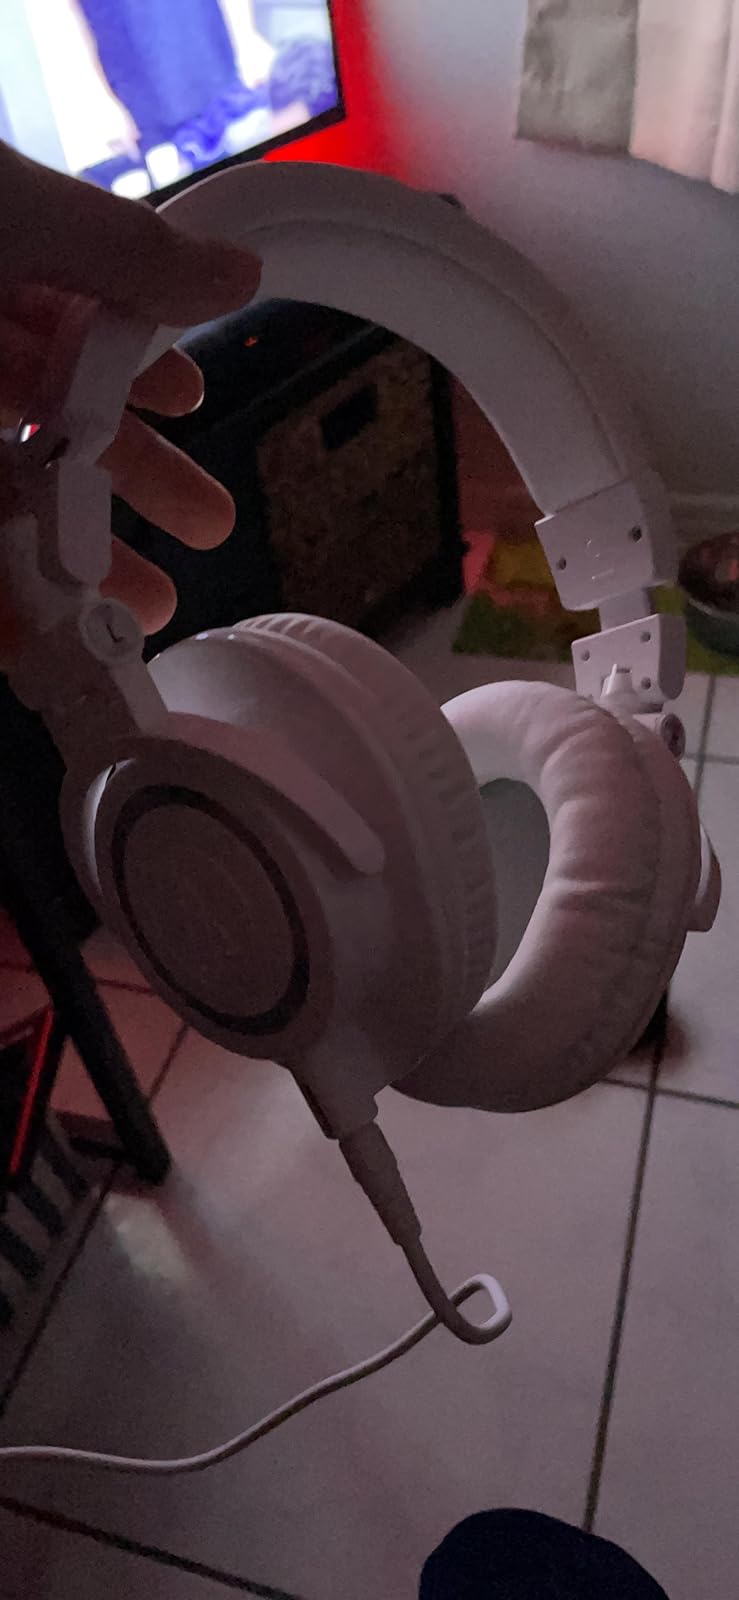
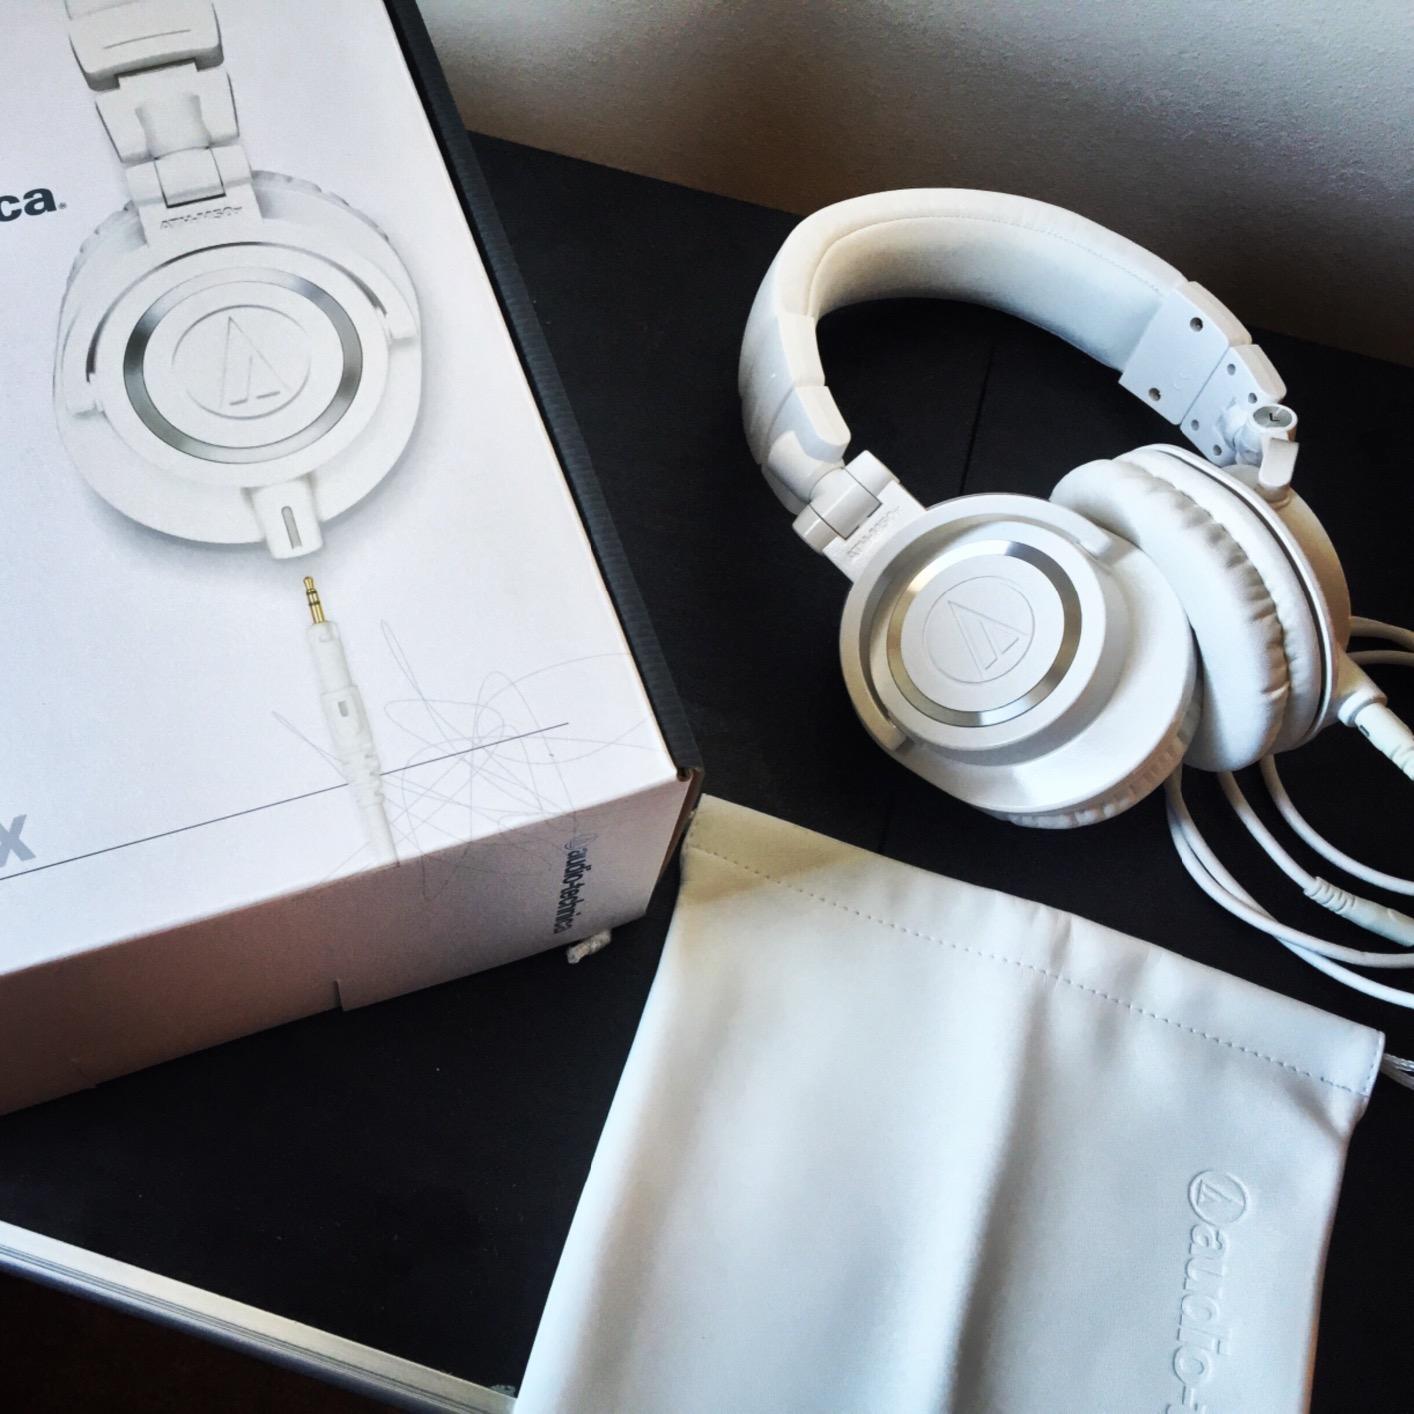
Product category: headphones
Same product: yes